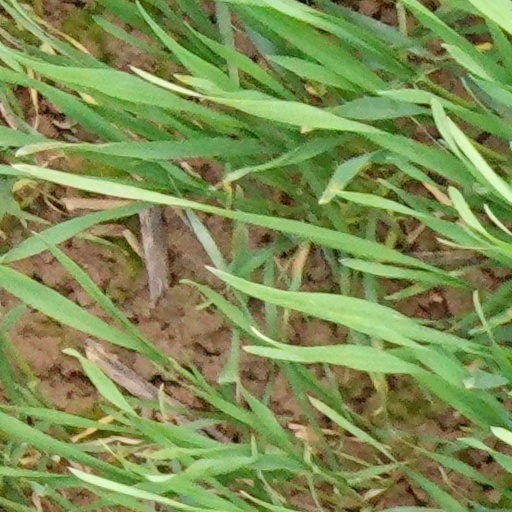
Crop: wheat